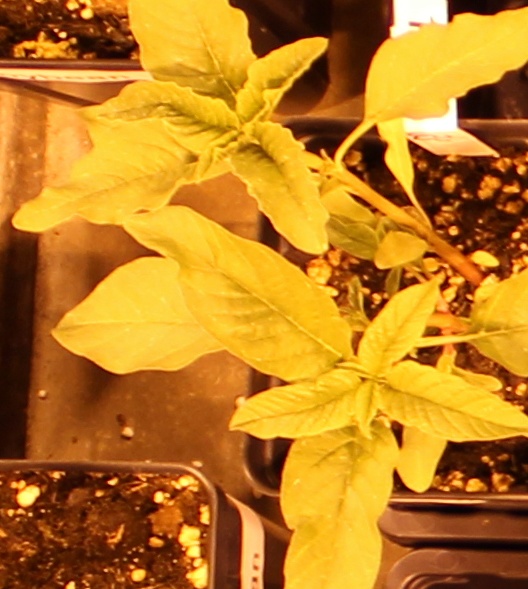
Label: Waterhemp